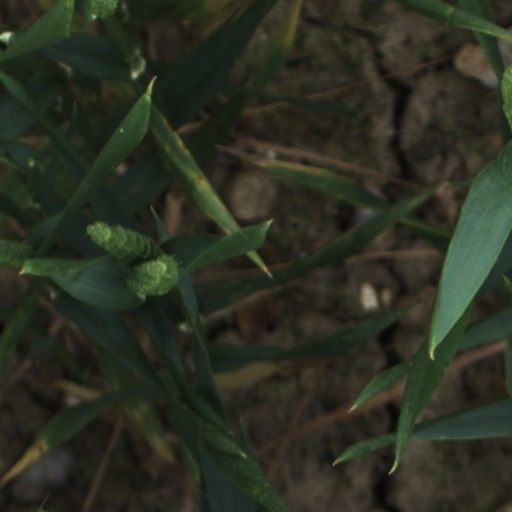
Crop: wheat